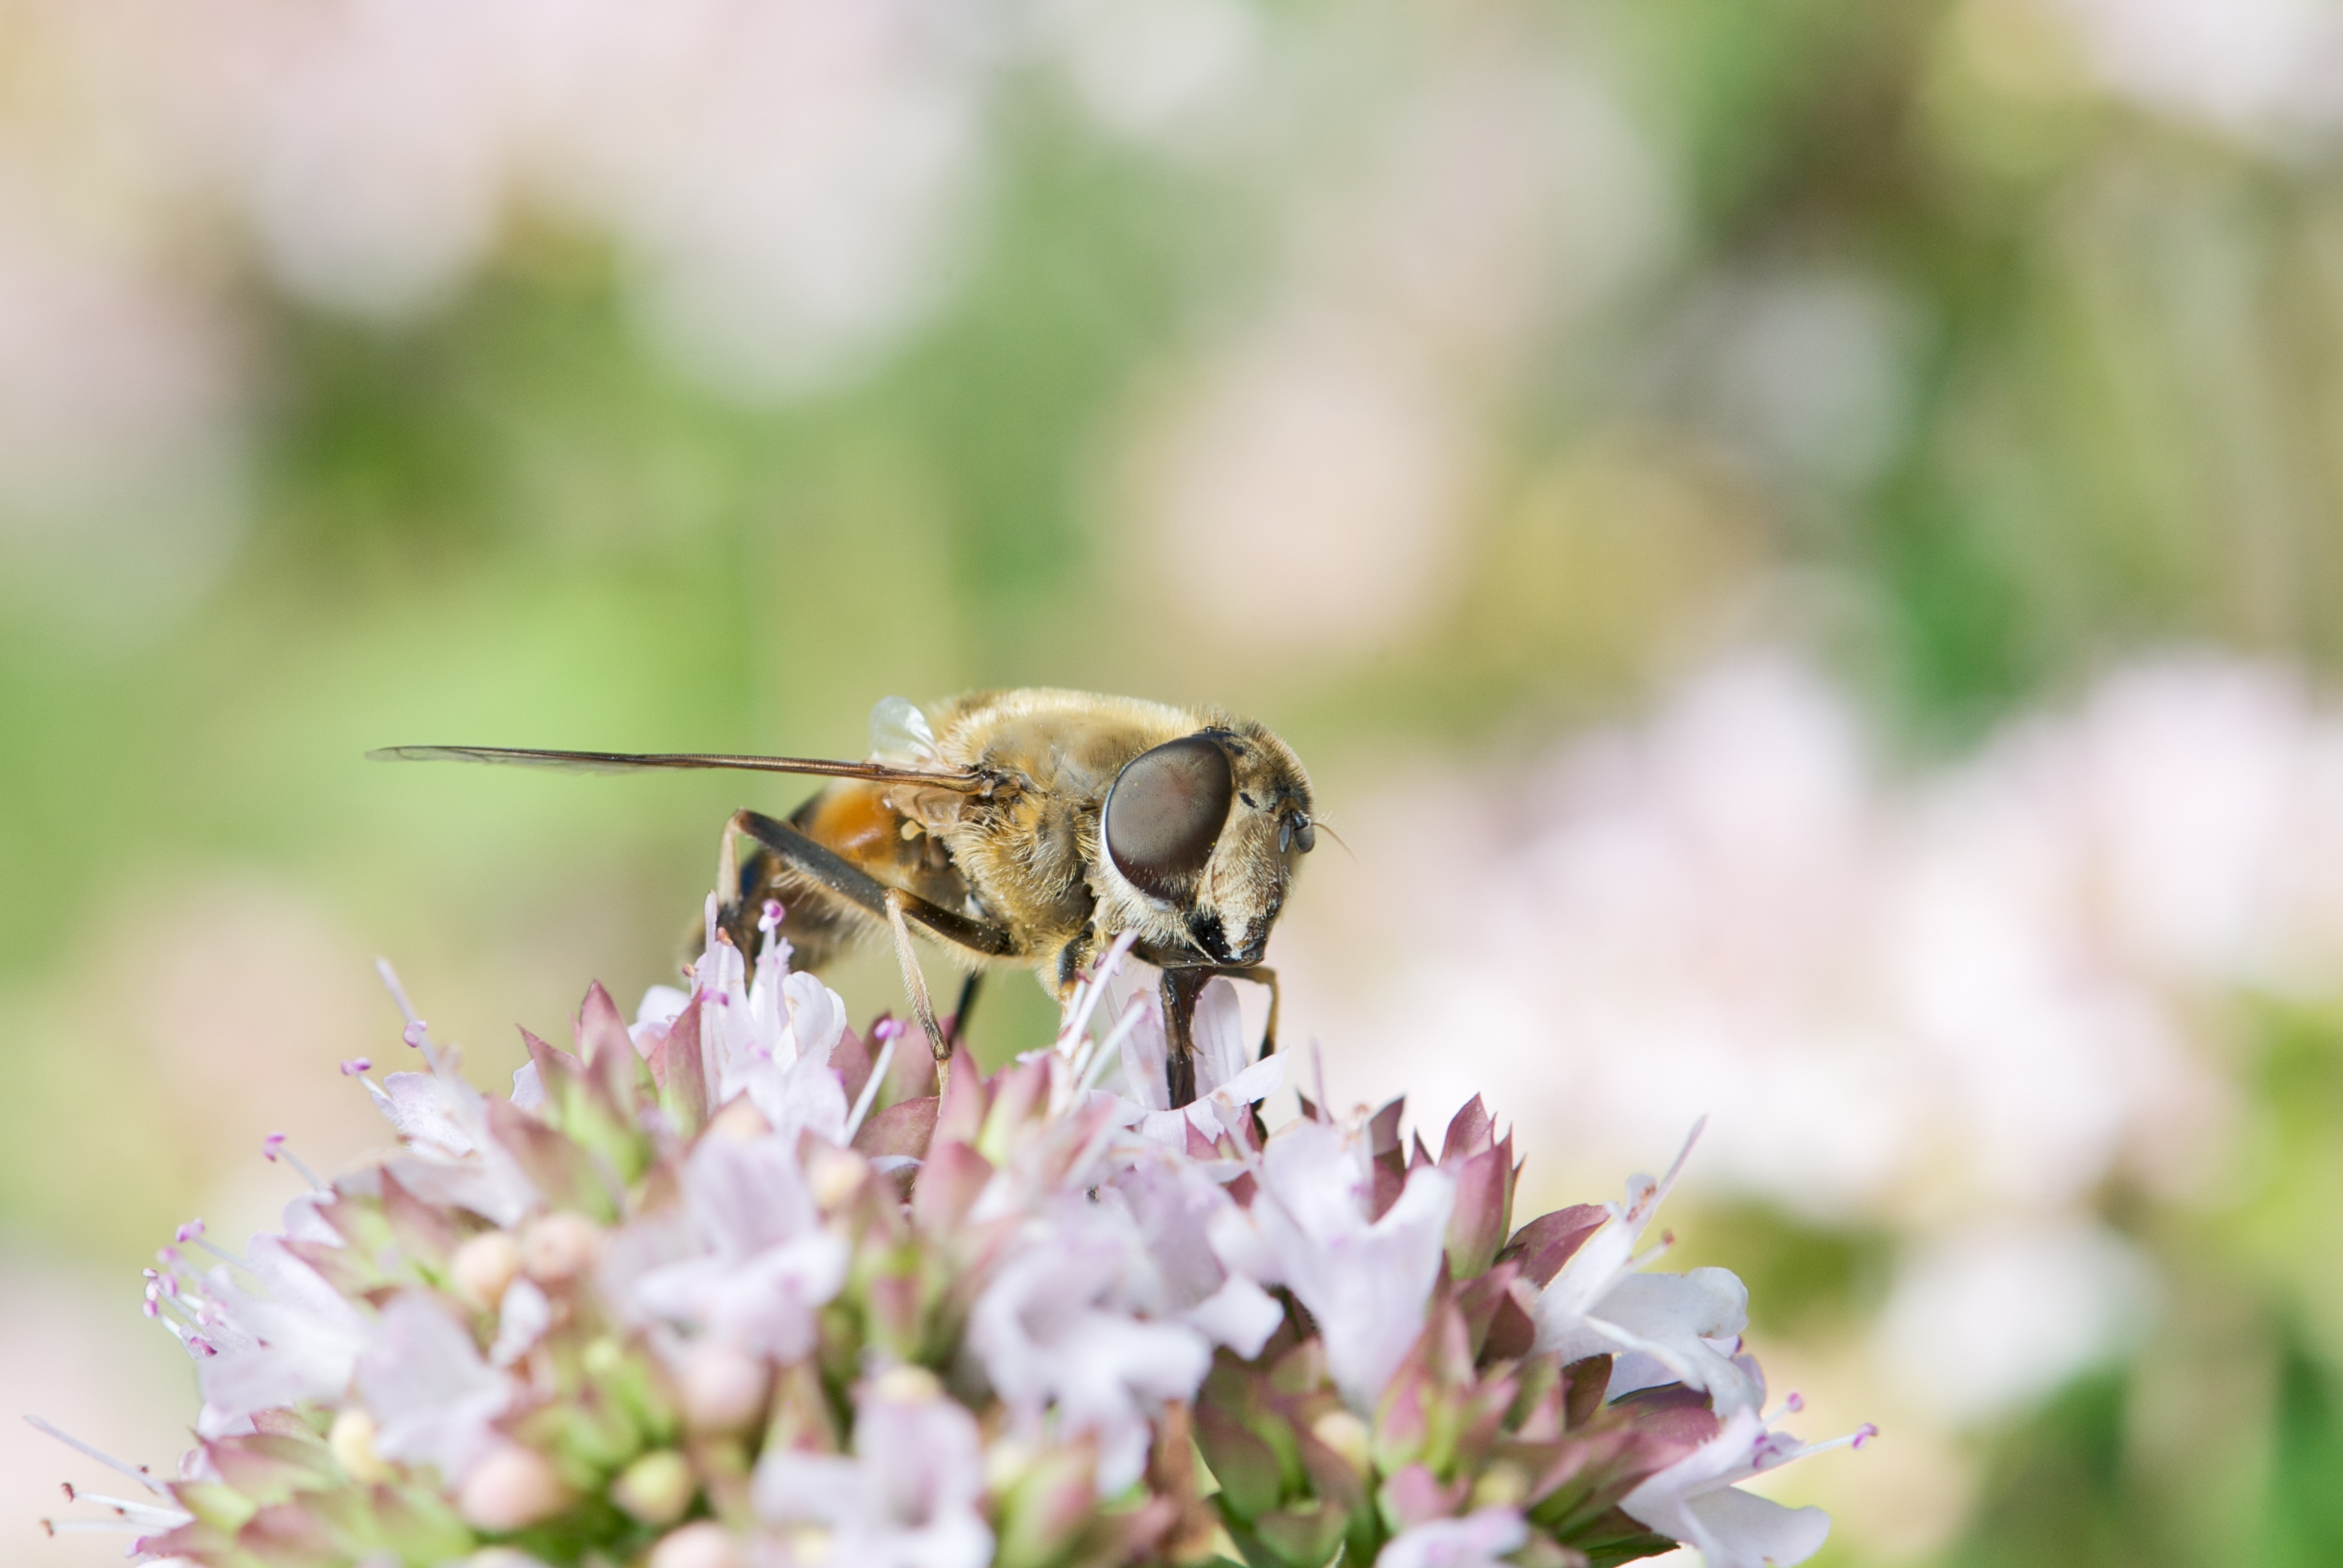
nature, flower, fly, female, wildlife, insect, macro, botany, flora, fauna, invertebrate, close up, hoverfly, feeding, bee, nectar, adult, macro photography, arthropod, honey bee, hover fly, pollinator, drone fly, eristalis tenax, membrane winged insect